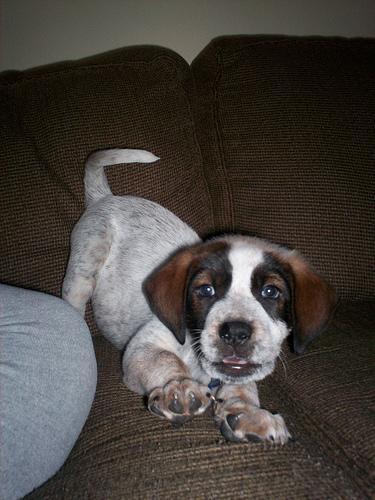
bluetick